HMS Leopard (1790)

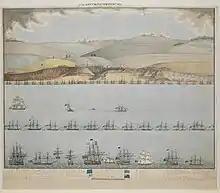
"Leopard" at the attack on Boulogne October 1804

"Leopard" left Britain on 30 March 1806 as escort to a convoy that included , , , , and . During the night of 20 April "Lady Burges" wrecked on a reef off Boa Vista, Cape Verde. Boats from the convoy were able to rescue 150 of the 184 people on board; 34 or 38 drowned. "Leopard" left the convoy at Latitude 9°N, and arrived at Spithead on 8 June.